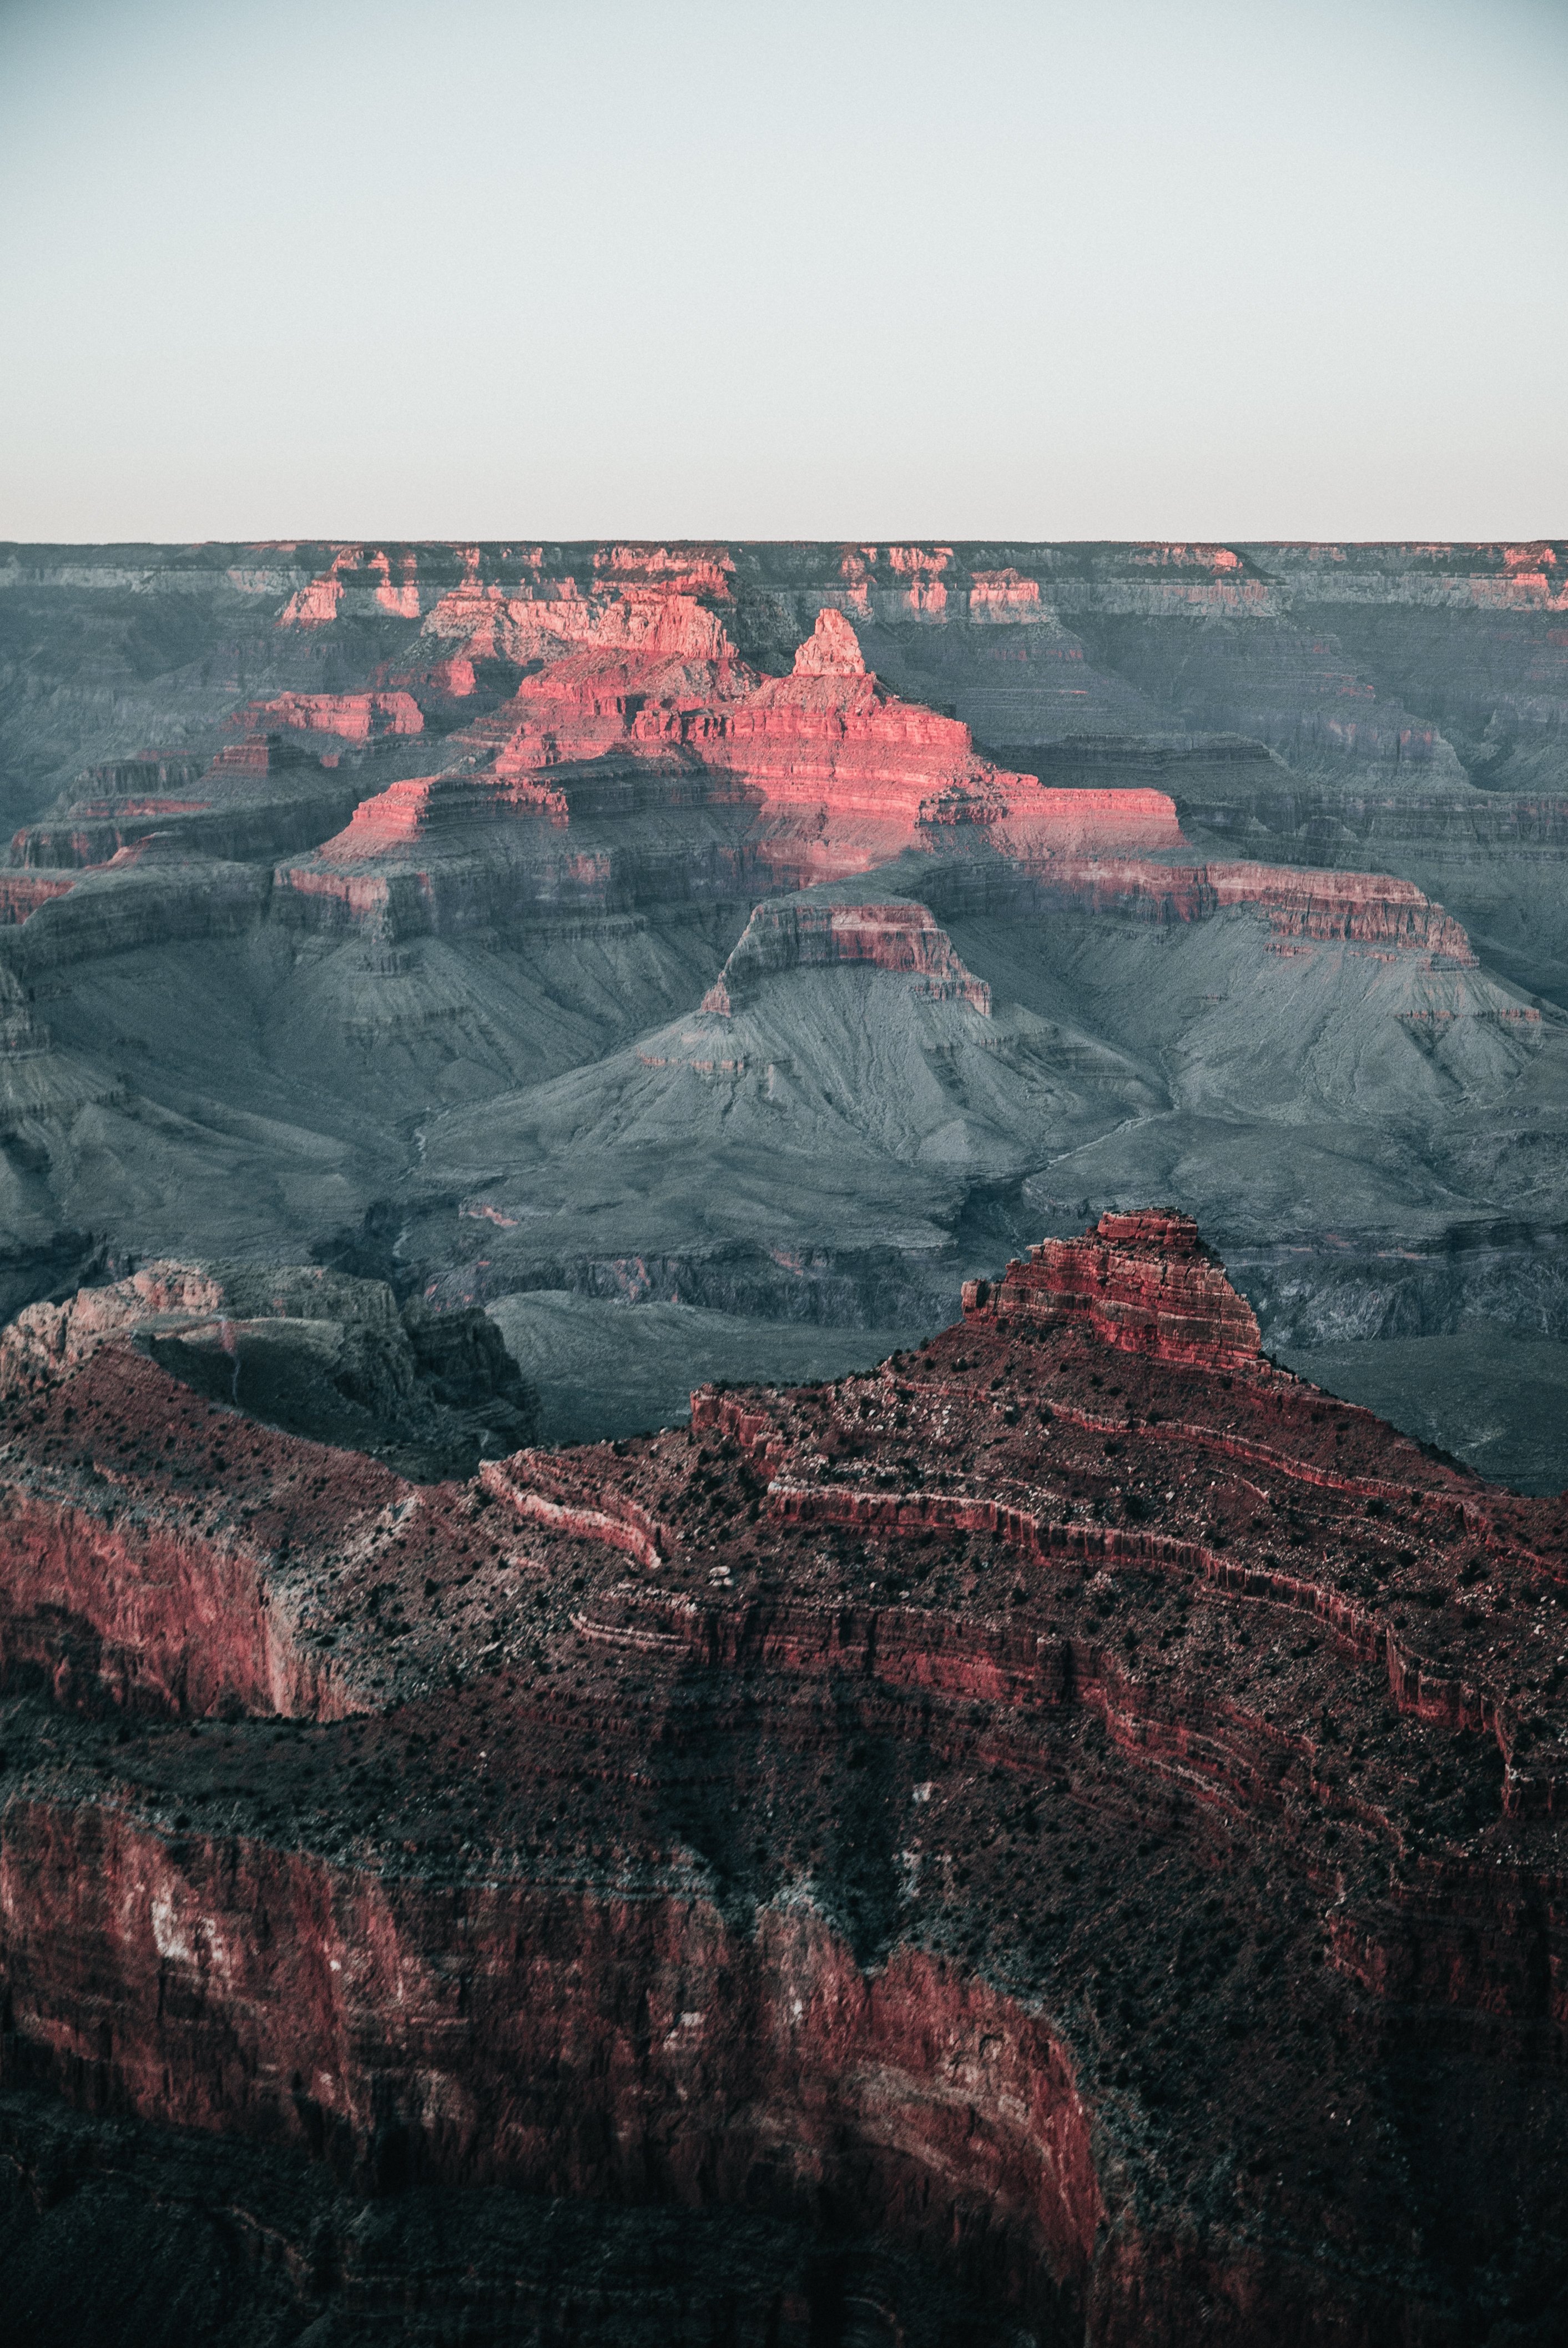
sky, rock, natural landscape, formation, canyon, geology, badlands, national park, escarpment, geological phenomenon, mountain, landscape, intrusion, sea, fault, cliff, plateau, cloud, mountain range, horizon, coast, vacation, outcrop, aerial photography, terrain, klippe